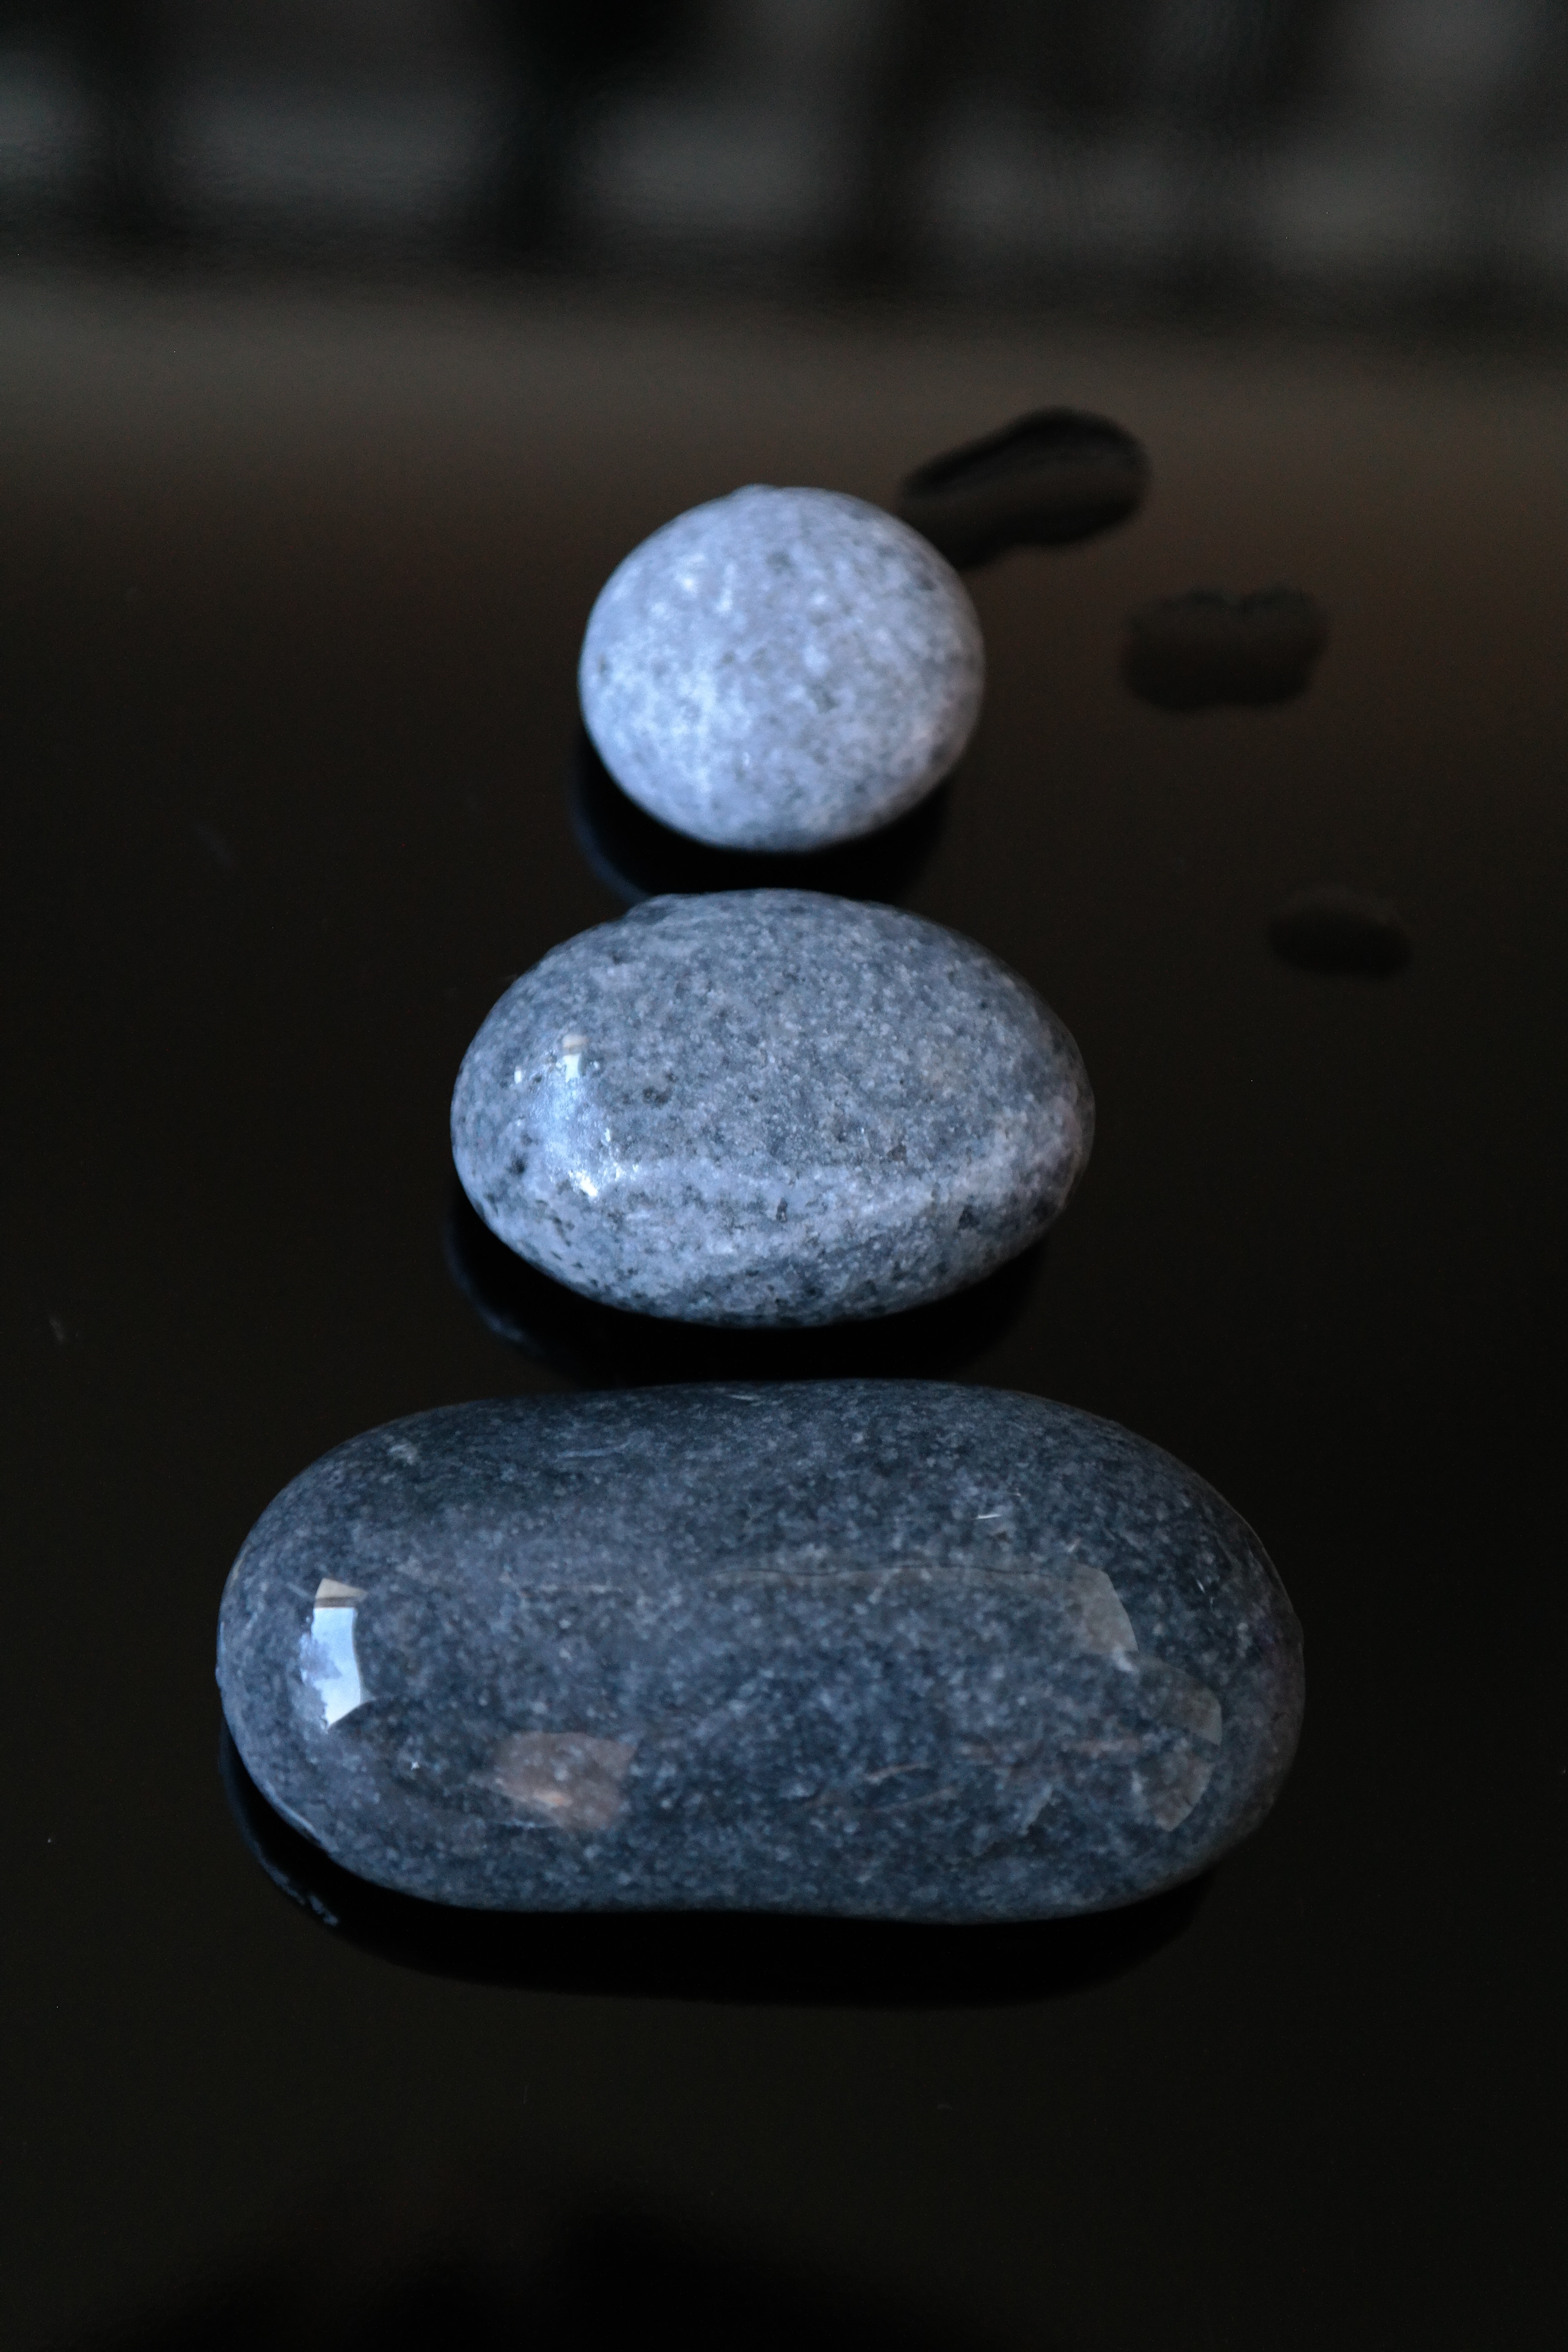
water, rock, wet, pebble, blue, black, material, circle, close up, stones, organ, shiny, shape, macro photography